John Prinsep

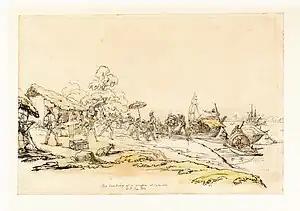
Arrival of civil servant in Calcutta, by William Prinsep, son of John Prinsep

John Prinsep (23 April 1748 – 30 November 1830) was born the son of a vicar in rural Oxfordshire, England, with limited horizons for advancement. He joined the East India Company as a cadet, travelling to Bombay, and was soon engaged in mercantile pursuits, eventually becoming the earliest British merchant to plant indigo, and becoming extremely wealthy in the process. Prinsep subsequently returned to England, where he became a London alderman and a member of parliament, but he eventually lost both large fortunes he created. He was the progenitor of an Anglo-Indian family of merchants, all of whom were artistically gifted.